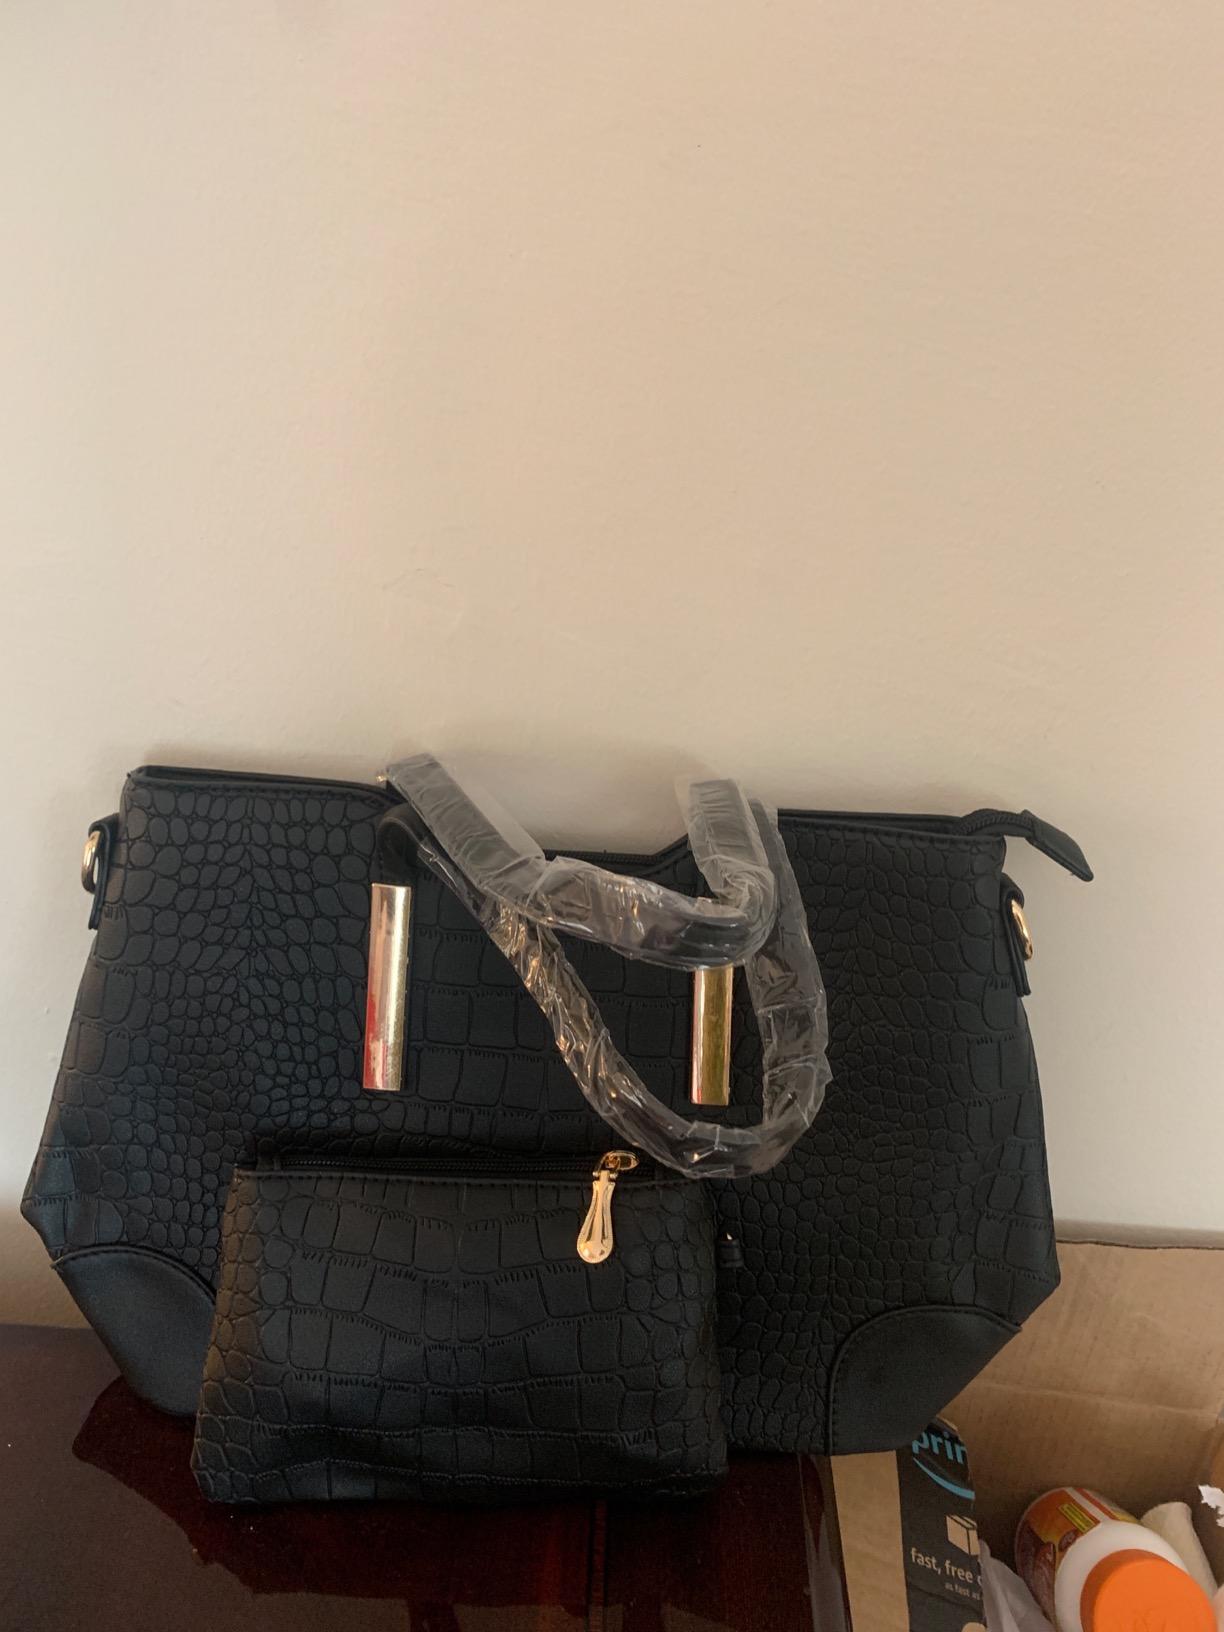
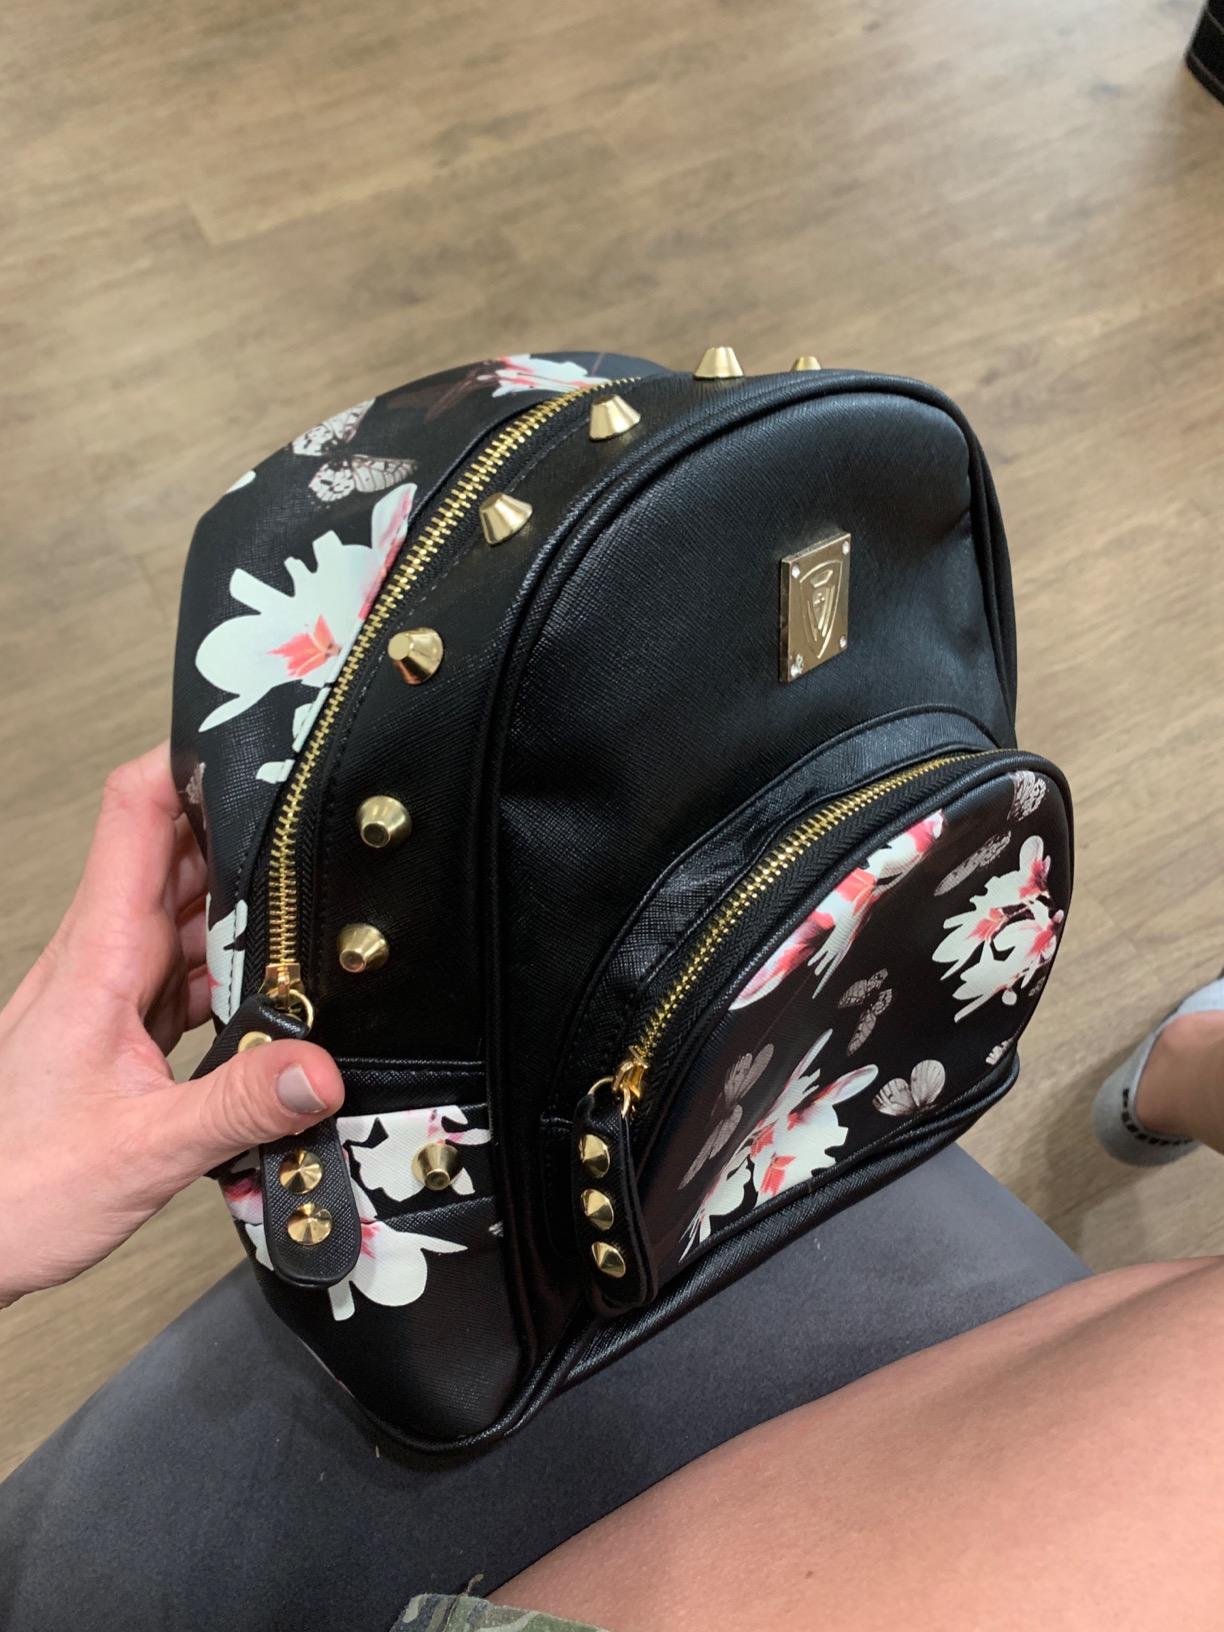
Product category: accessories_handbag
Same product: no